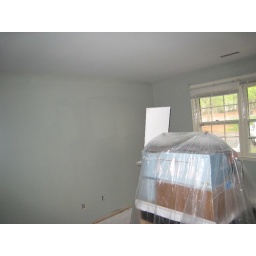
upstairs front bedroom in silver sage. Paint is still wet so coloring not quite correct.